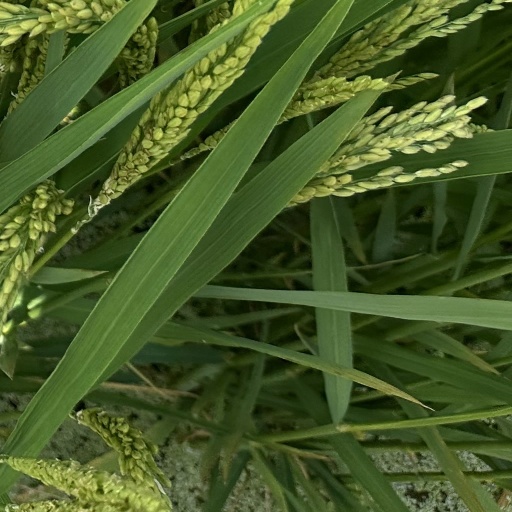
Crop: rice